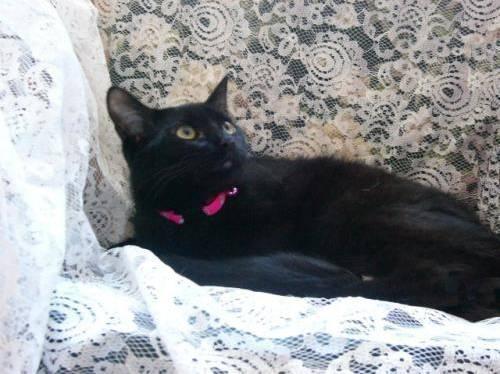
cat